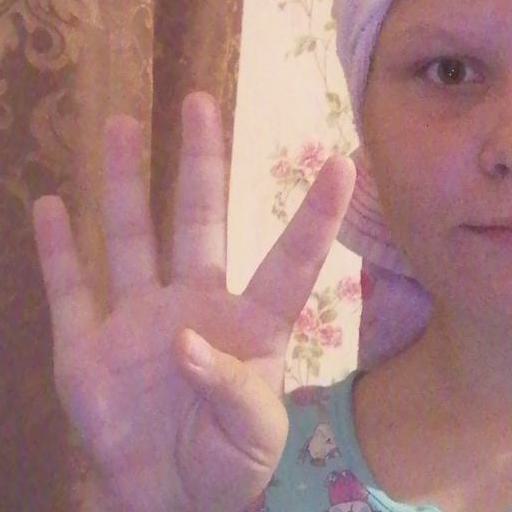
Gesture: four